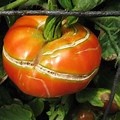
Label: tomato